Frances Starr

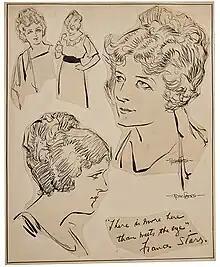
Signed drawing by Manuel Rosenberg 1922

Starr's marriages to artist William Haskell Coffin and banker R. Golden Donaldson ended in divorce. She was widowed by her third husband, attorney Emil C. Wetten.